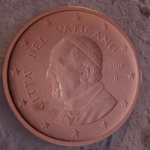
Coin value: 1cent
Country: va
Edition: 2016